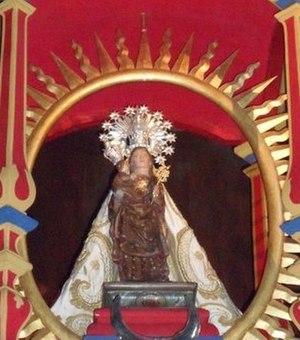
San Sebastián de la Gomera est une commune de la province de Santa Cruz de Tenerife dans la communauté autonome des Îles Canaries en Espagne. Elle est située à l'est de l'île de La Gomera et est la capitale de l'île.